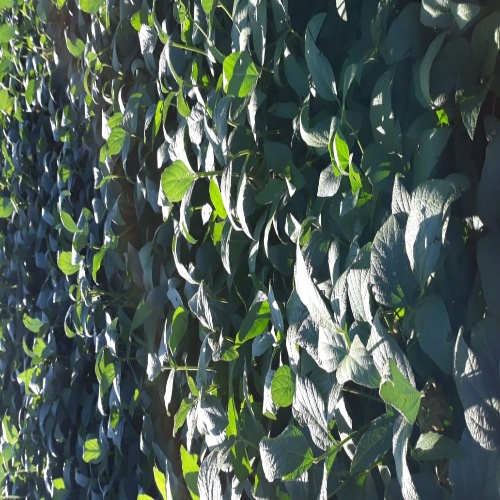
Label: Caterpillar